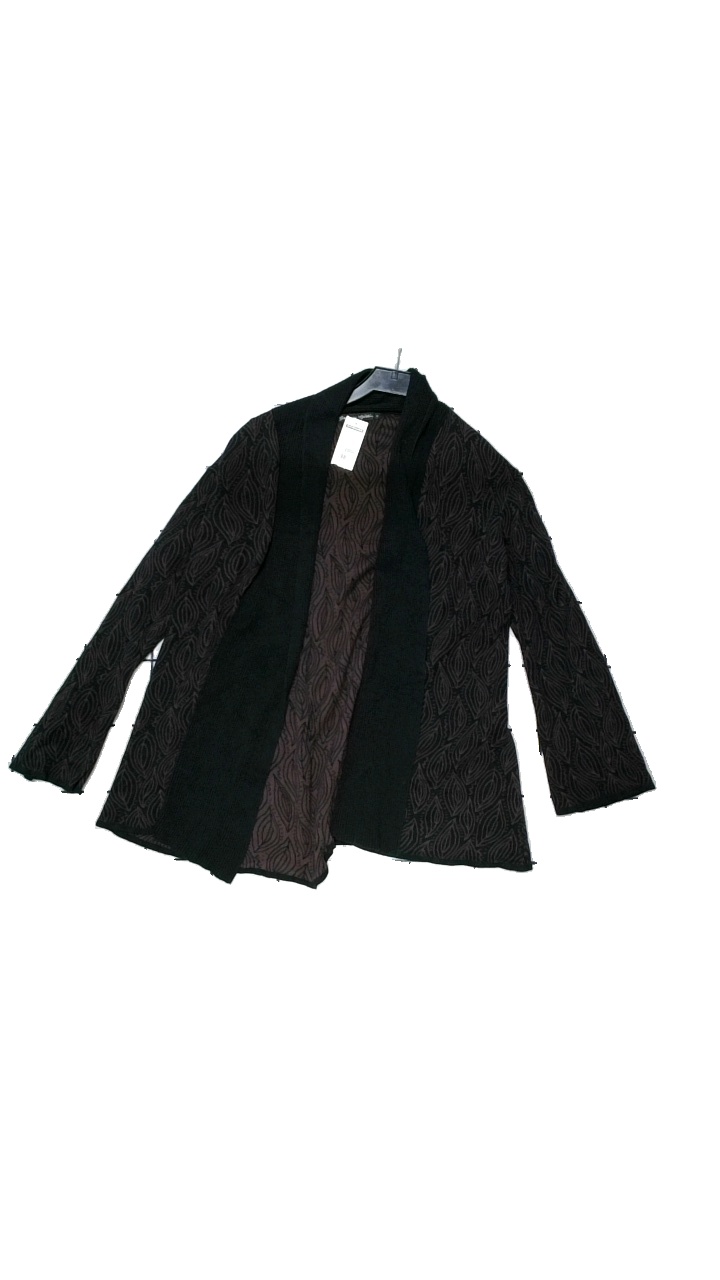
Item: Cardigan (Ladies)
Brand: Gudrun Sjödén
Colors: Black, Brown
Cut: Regular
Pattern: Geometric print
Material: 50% cotton, 50% modal
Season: All
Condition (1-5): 4
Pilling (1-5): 3
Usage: Reuse
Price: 150-250